Thomas Thursby (d. 1543)

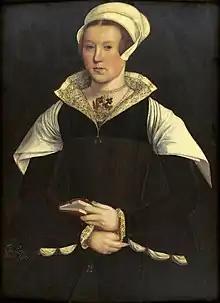
The Wrest Part Portrait – Recently identified as Mary Neville Fiennes, Lady Dacre

He may have been the Thomas Thursby of Caxton, Cambridgeshire who was Sheriff of Cambridgeshire and Huntingdonshire for a year from 9 November 1513. By 1509, Caxton was held by the sisters Margaret née Burgoyne (d.1529), wife of George Heveningham (d.1530), and Elizabeth Burgoyne (d.1532+), wife of Thomas Thursby of Norfolk. His first cousin once removed by the same name would in 1513 have been a boy of 15, and therefore unlikely to have been sheriff. Like with Ashwicken, it is possible that this Thomas Thursby (d.1543) bought Caxton from his relatives. It is found again as the property of the grandson of this Thomas Thursby (d.1543) also called Thomas Thursby (d.1633) in 1578.